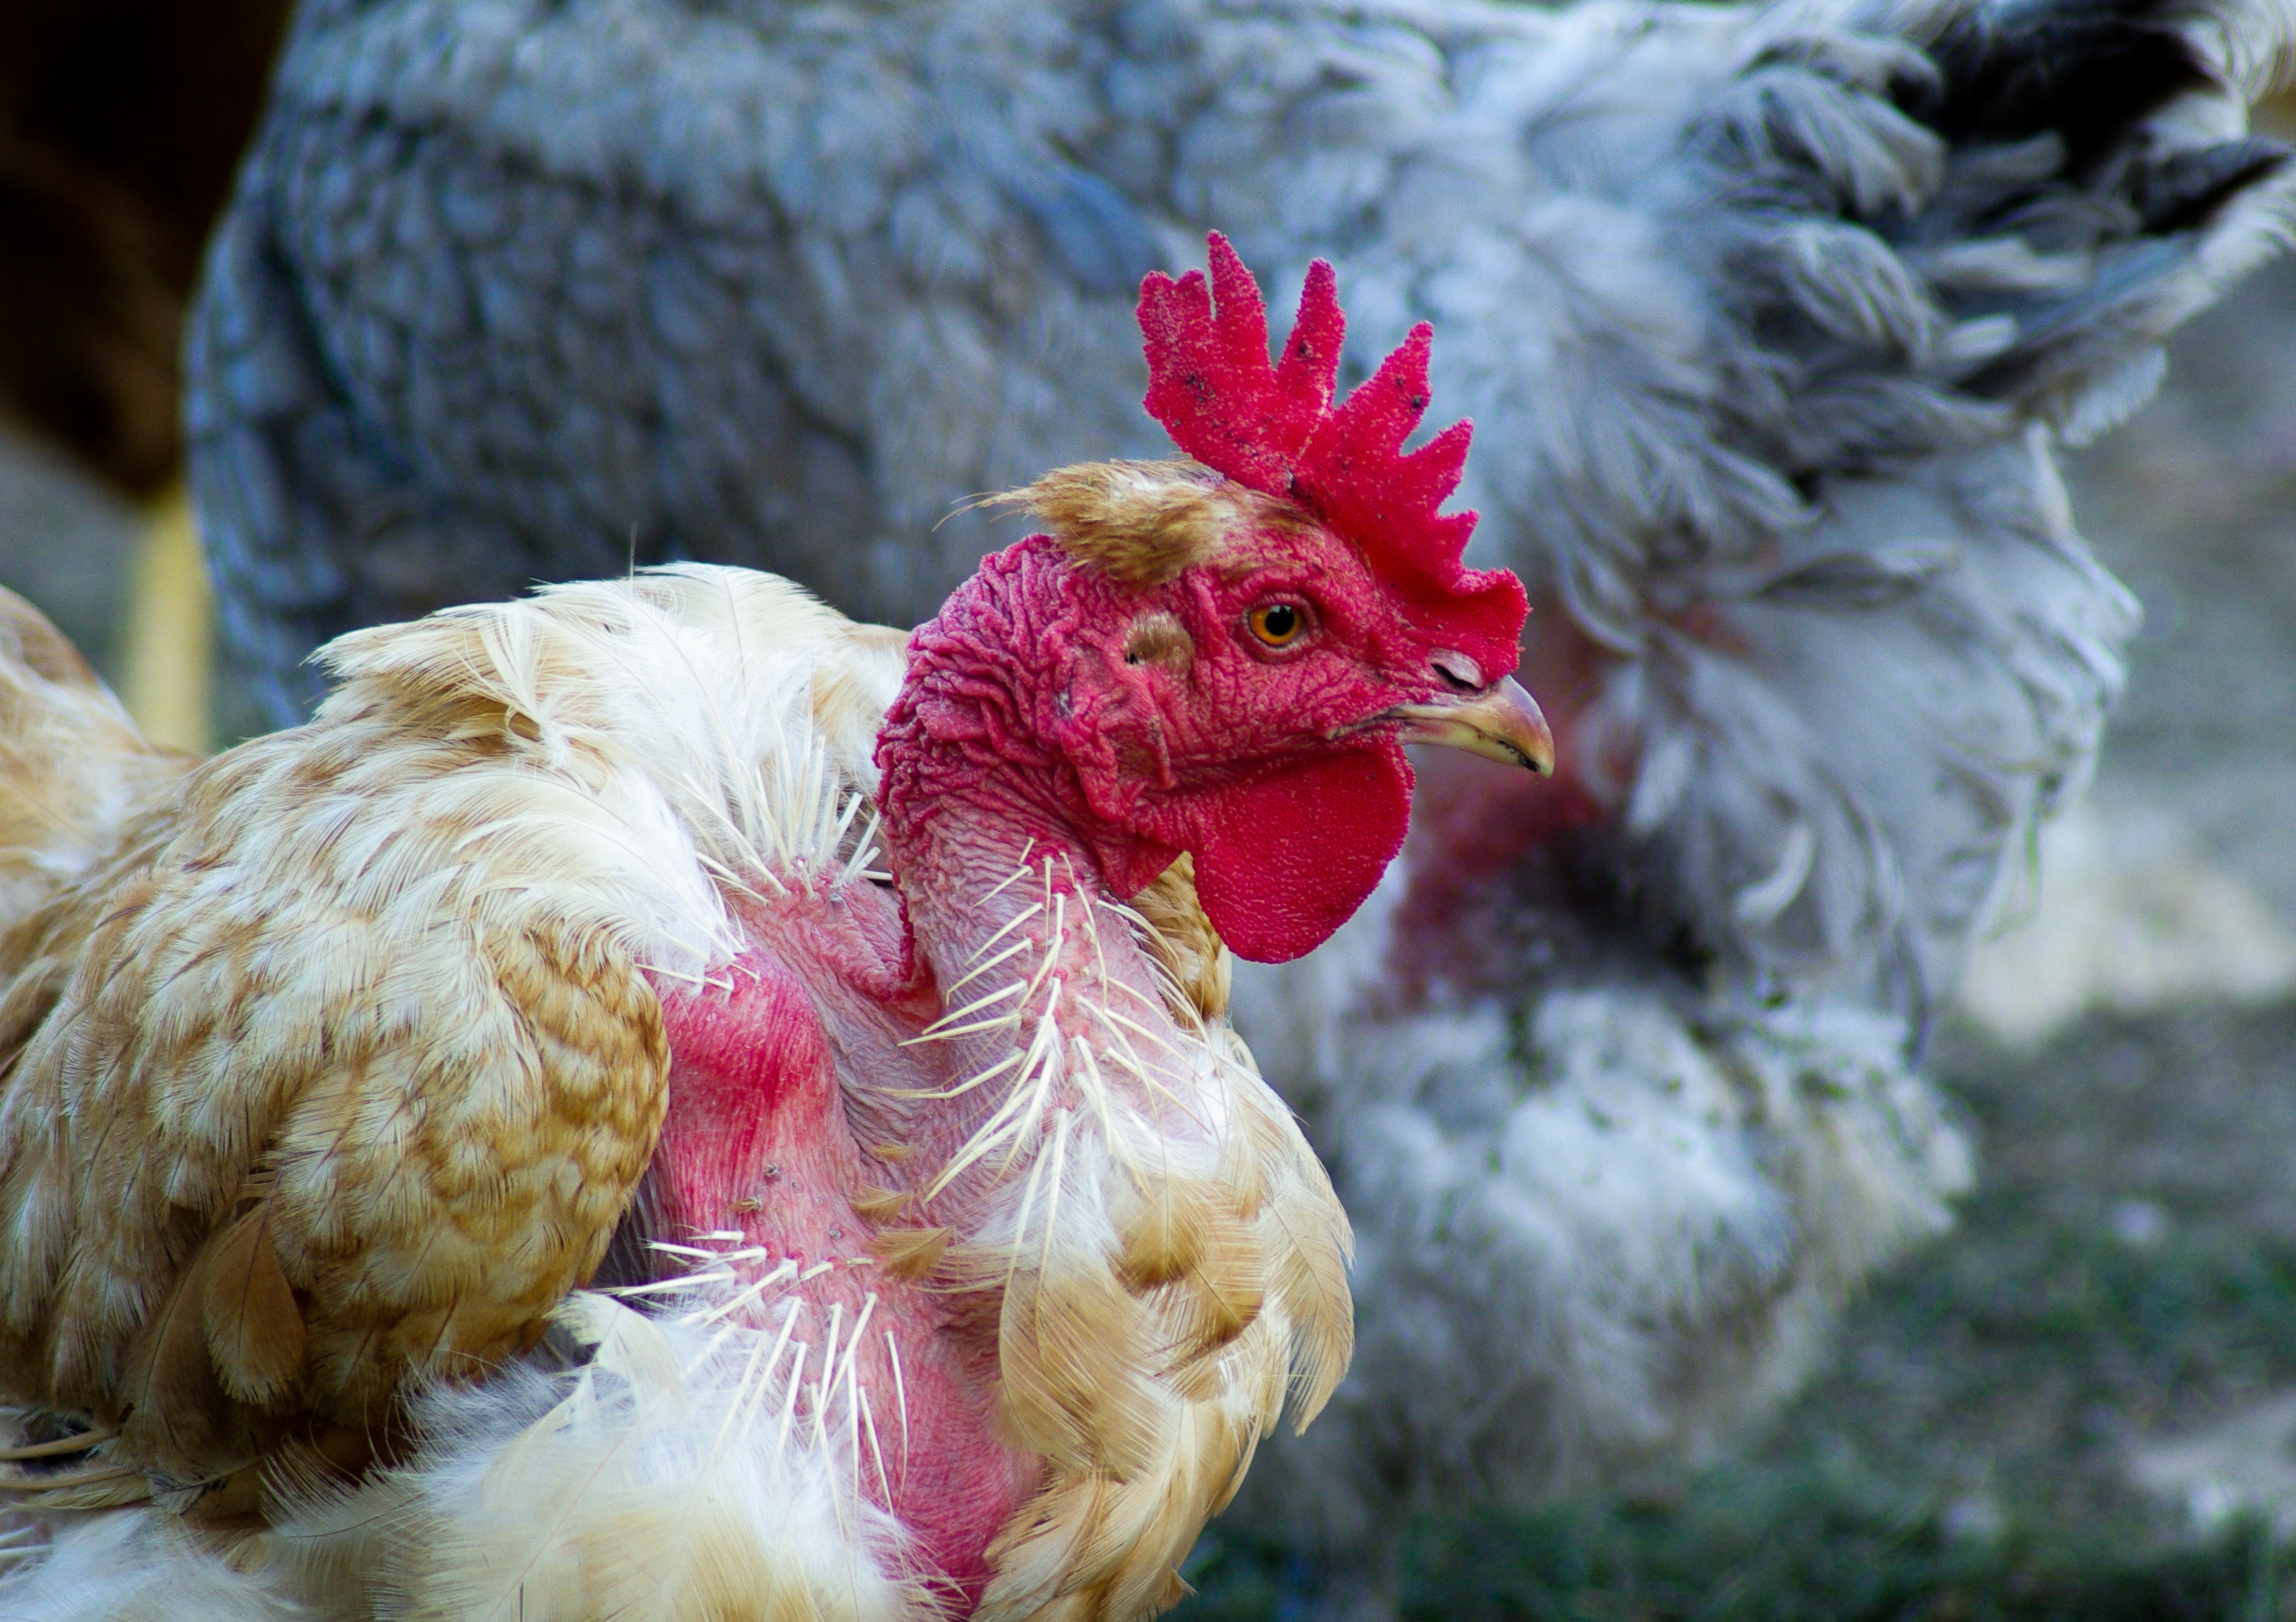
bird, farm, beak, chicken, fauna, rooster, poultry, hen, feathers, galliformes, vertebrate, phasianidae, comb, domesticated turkey